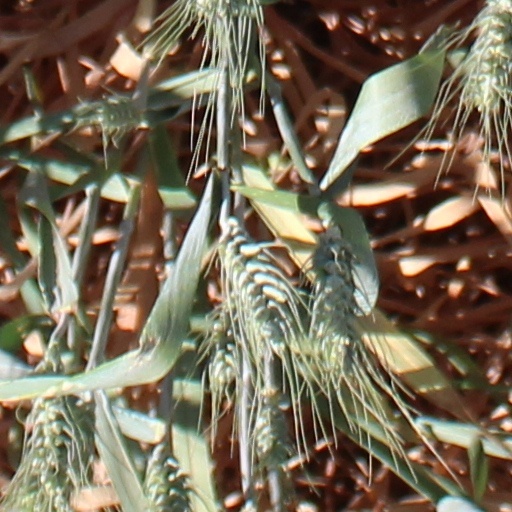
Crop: wheat